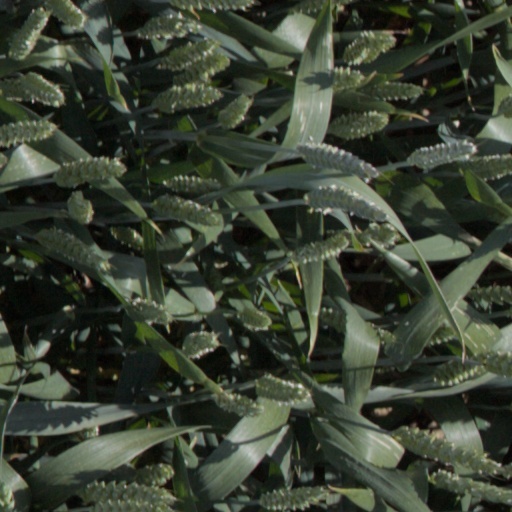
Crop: wheat